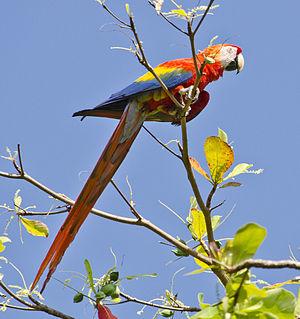
Le terme perroquet est un terme du vocabulaire courant qui désigne plusieurs espèces d'oiseaux psittaciformes ayant généralement un gros bec crochu, une taille importante, des couleurs vives et qui sont doués pour l'imitation des sons ou de la parole. Ce nom ne correspond pas à un niveau précis de classification scientifique des espèces. C'est-à-dire qu'il s'agit d'un nom vernaculaire dont le sens est ambigu en biologie car utilisé pour désigner une partie seulement des espèces d'oiseaux classées dans l'ordre des Psittaciformes.